Ann Hamilton (artist)

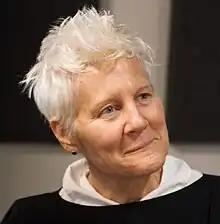
Hamilton in 2019

Though Hamilton studied textile design throughout her undergraduate career, she pointedly decided to focus on sculpture instead of weaving as a concentration in graduate school. She claims that, when making that decision, she was “interested in the relationships between things in space. And more important than the things themselves is the way they come into relation.” While in Canada, and while teaching at UC Santa Barbara, Hamilton began creating an interdisciplinary art with textiles "weaved" with photography and performance; often resulting in different elements combined in an image or includes textiles like pressed shirts or work uniforms.